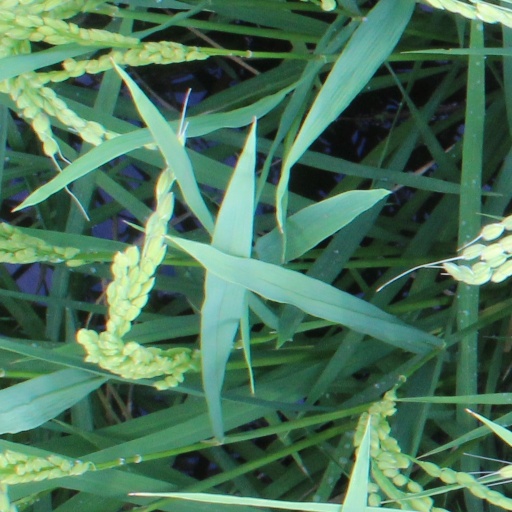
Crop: rice